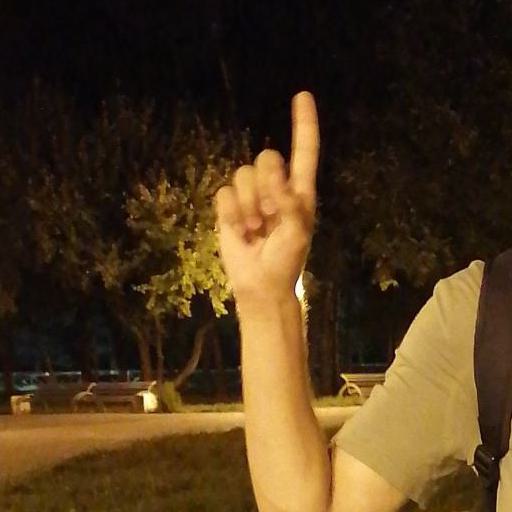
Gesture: one